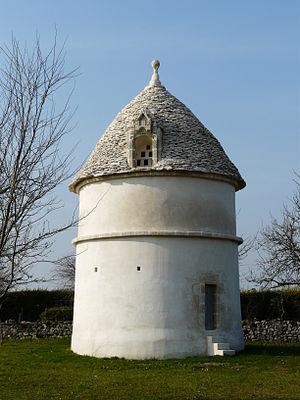
Pigeonnier au sud-ouest du village de Paussac, Paussac-et-Saint-Vivien, Dordogne, France.
Paussac-et-Saint-Vivien est une commune française située dans le département de la Dordogne, en région Nouvelle-Aquitaine.